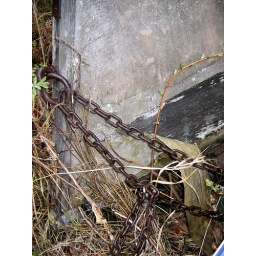
The boat chain is still connected to one of the old fishing boats turned over in the woods.